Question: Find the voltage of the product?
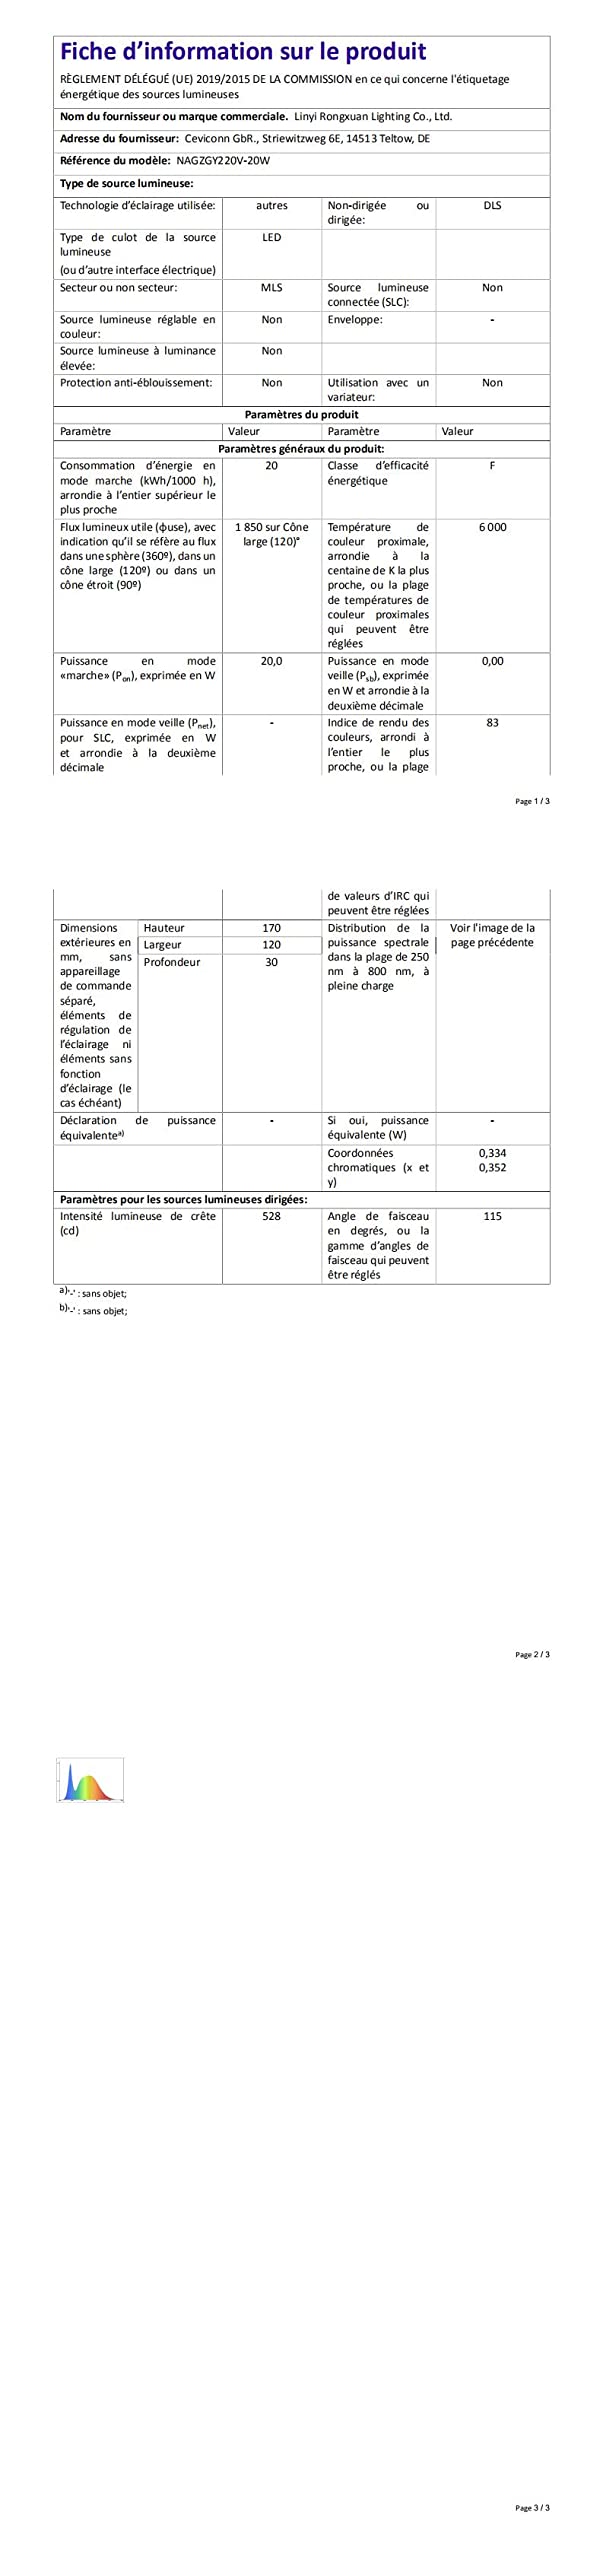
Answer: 220.0 volt